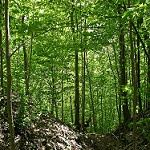
Scene: Outdoor